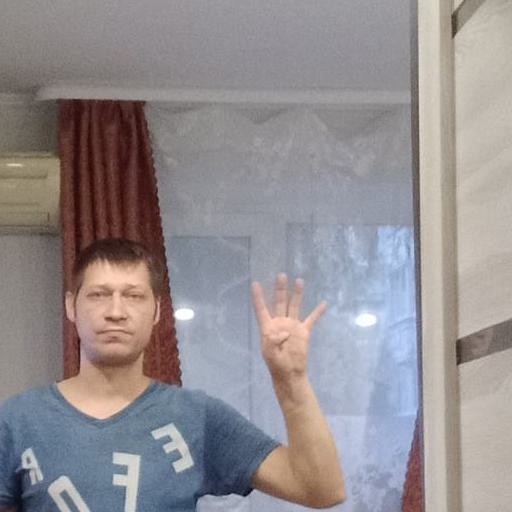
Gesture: four